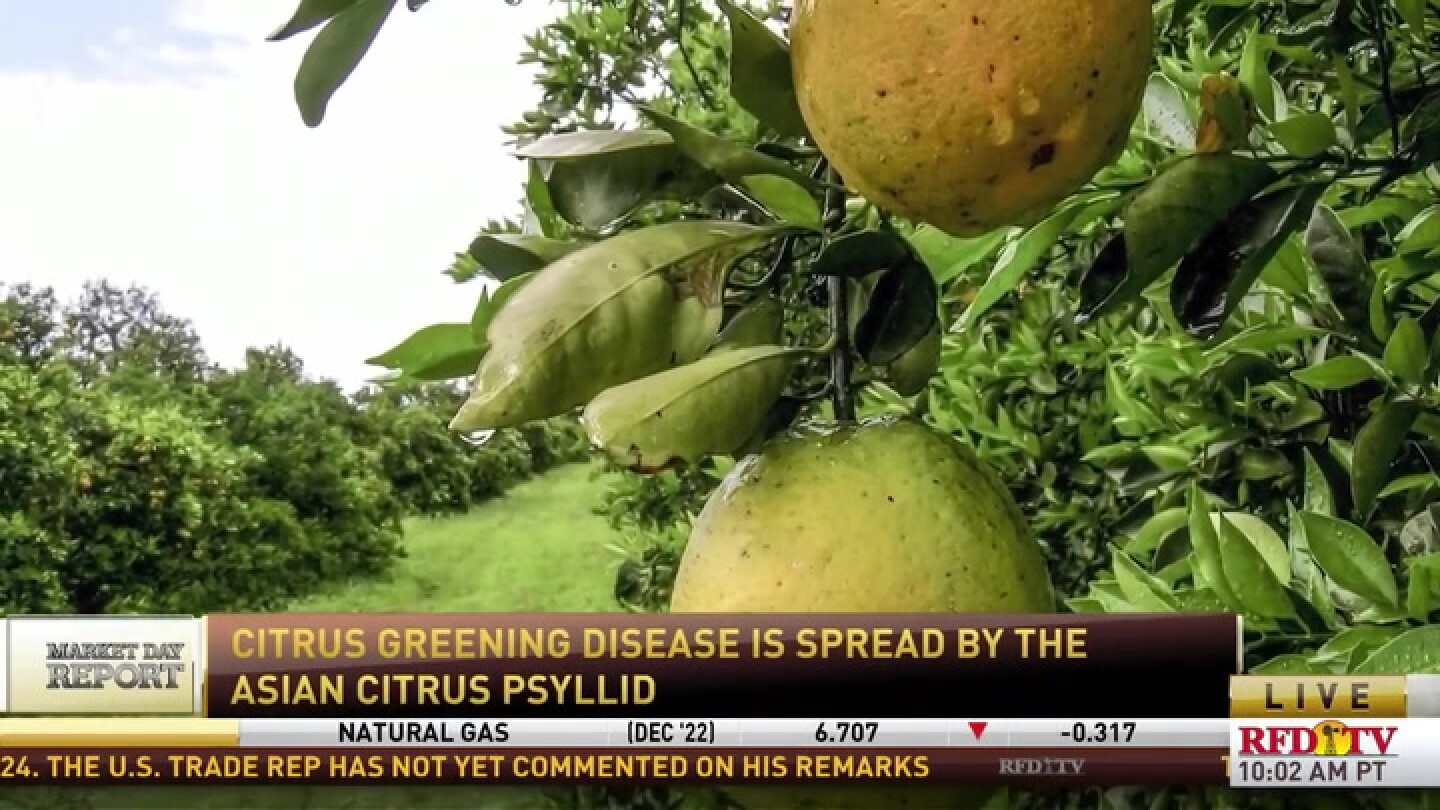
Plant: Citrus
Disease: citrus greening disease